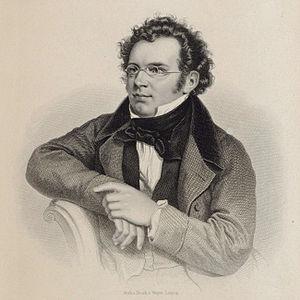
Der Tod und das Mädchen, opus 7 nᵒ 3, D.531 est un lied pour voix et piano composé par Franz Schubert en février 1817. Les paroles, en allemand, sont tirées d'un poème de Matthias Claudius.